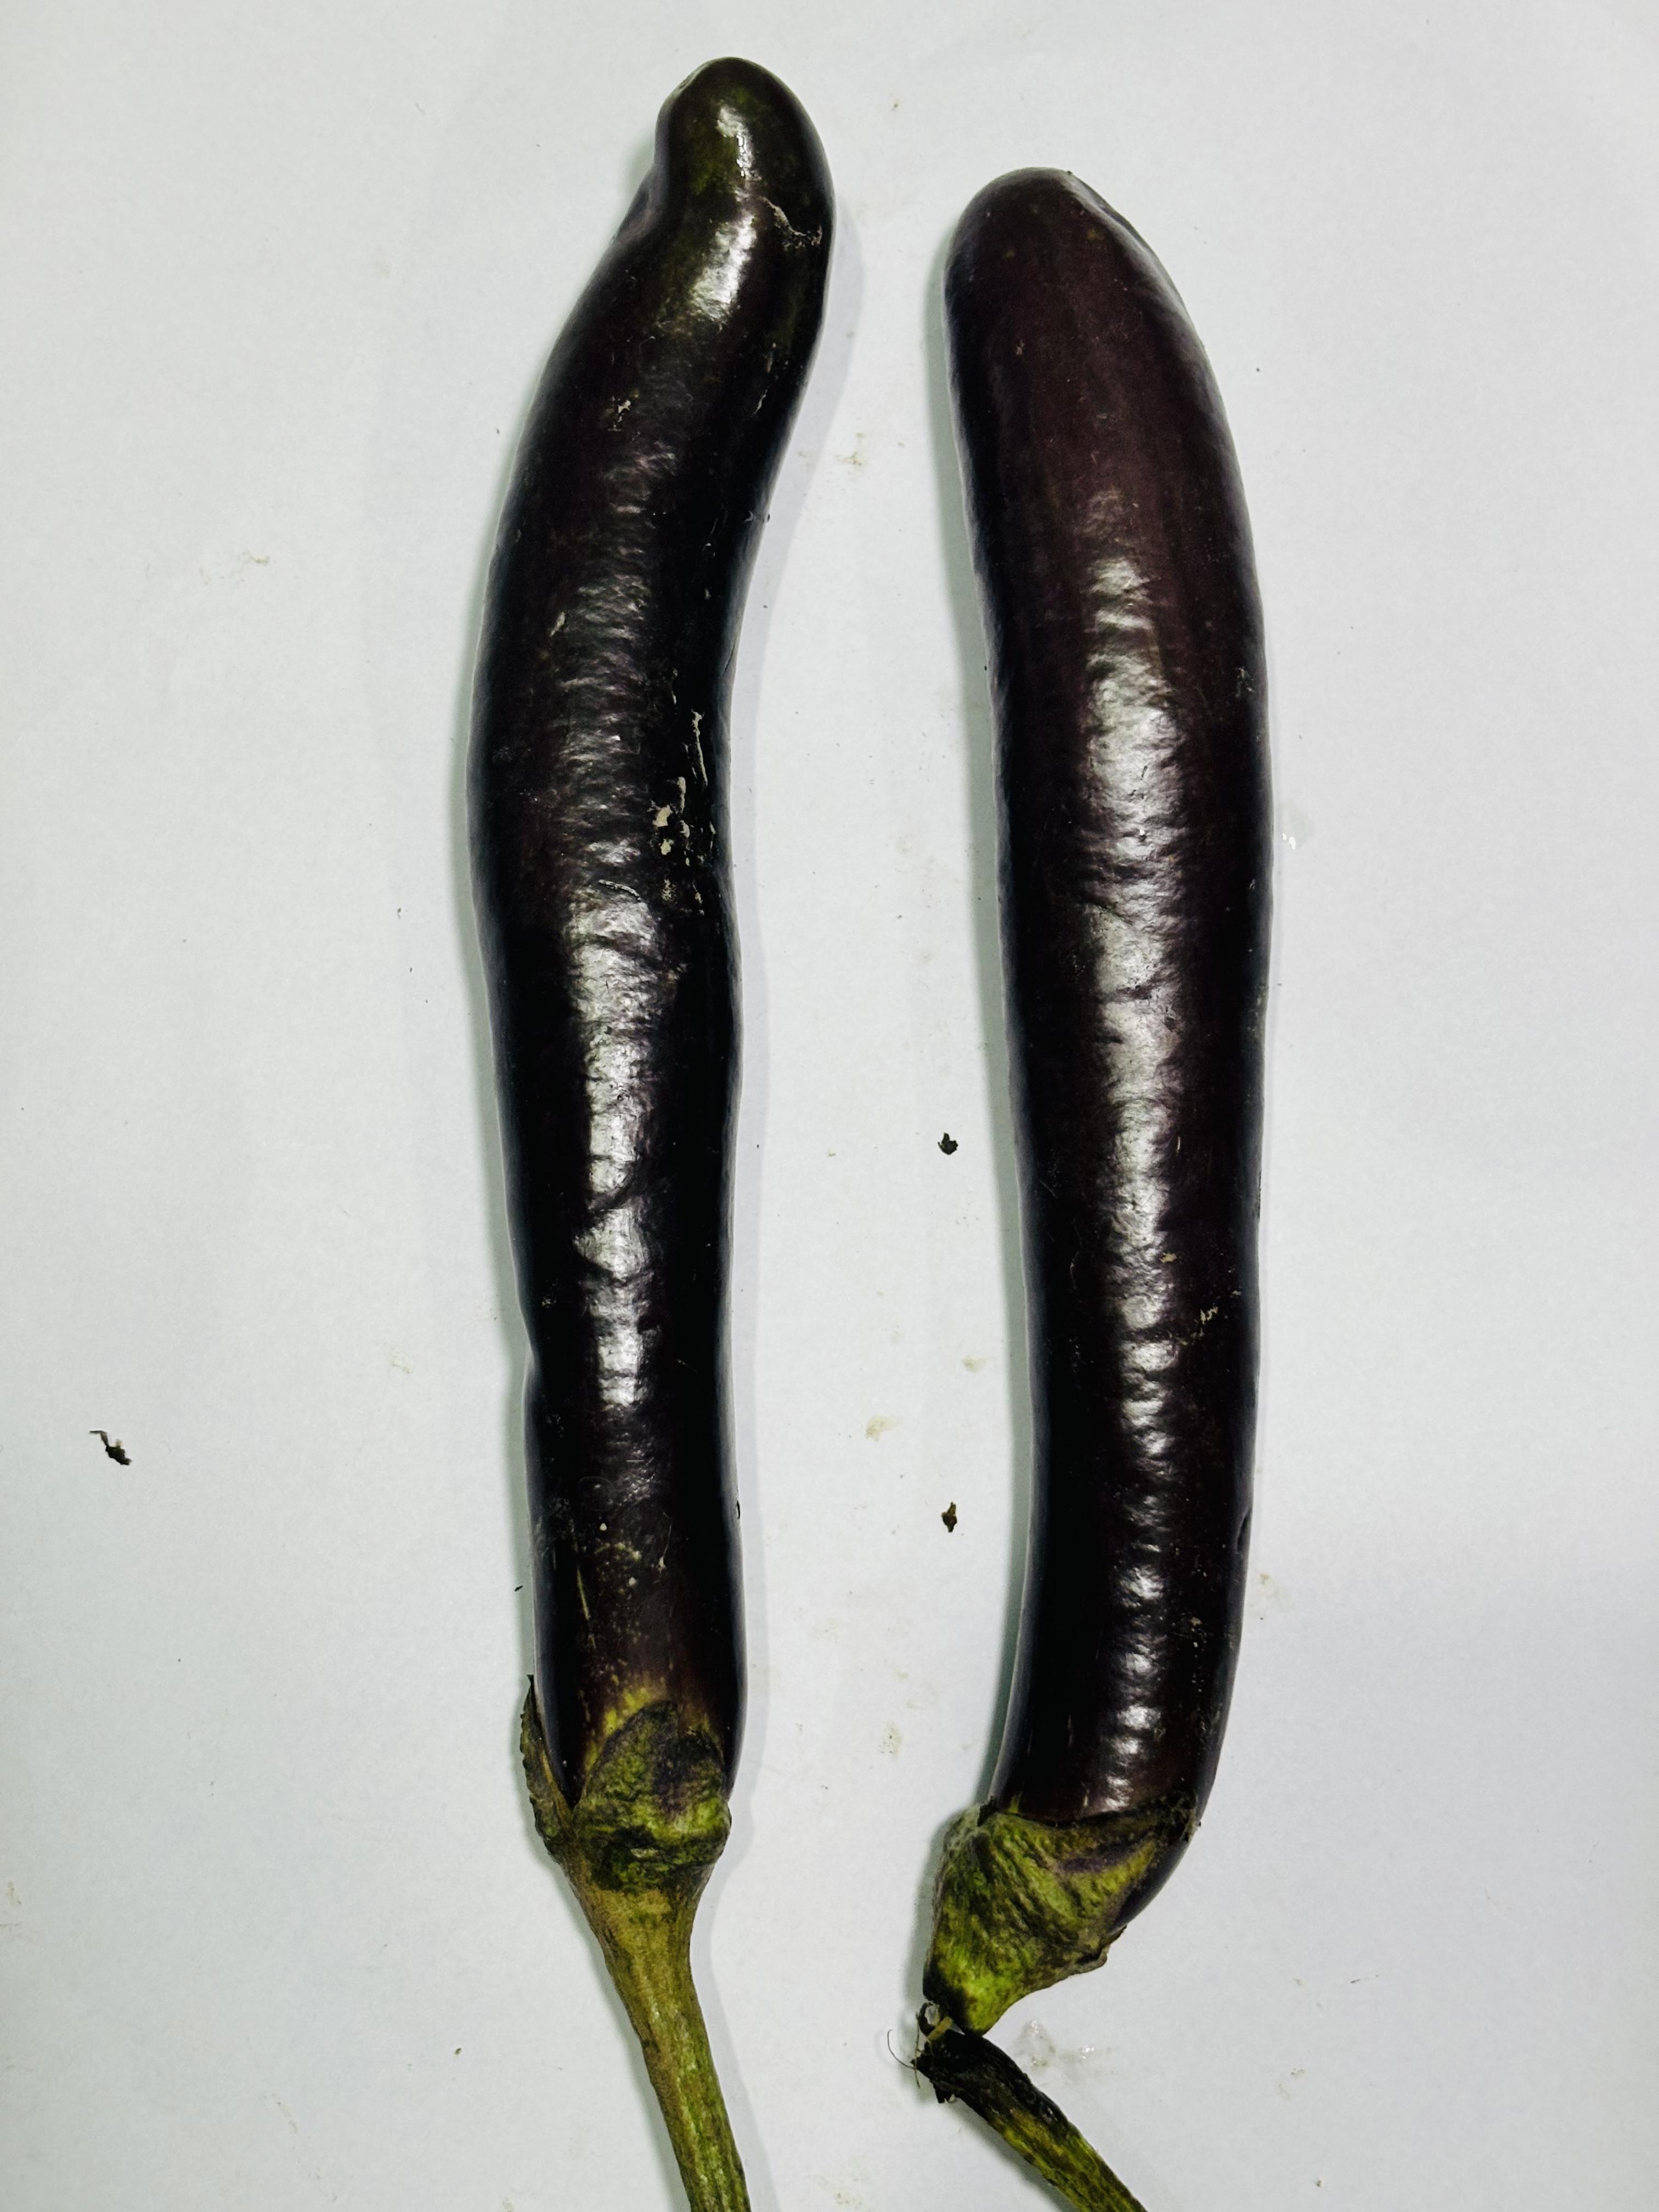
Label: Brinjal